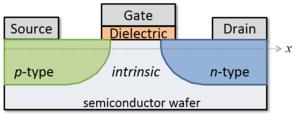
Le transistor à effet tunnel est un type de transistor encore expérimental. Même si sa structure est proche de celle d'un transistor métal-oxyde-semiconducteur à effet de champ, les mécanismes fondamentaux de commutation diffèrent faisant de ce dispositif un candidat prometteur pour l'électronique faible puissance. Les TFET commutent en modulant l'effet tunnel à travers une barrière au lieu de moduler l'émission thermoïonique au dessus d'une barrière, comme dans le traditionnel MOSFET. De ce fait, les TFET ne sont pas limités par le transport statistique de Maxwell–Boltzmann des porteurs, ce qui limite le courant de drain des MOSFET à une pente de sous-saturation d'environ 60 mV/décade de courant à la température ambiante.